Guadalajara railway station (Mexico)

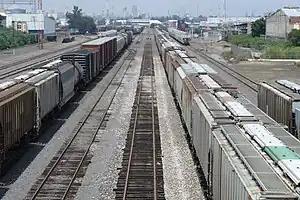

Guadalajara is a train station located in Guadalajara, Jalisco, Mexico. From the station, one can board trains to Tequila.